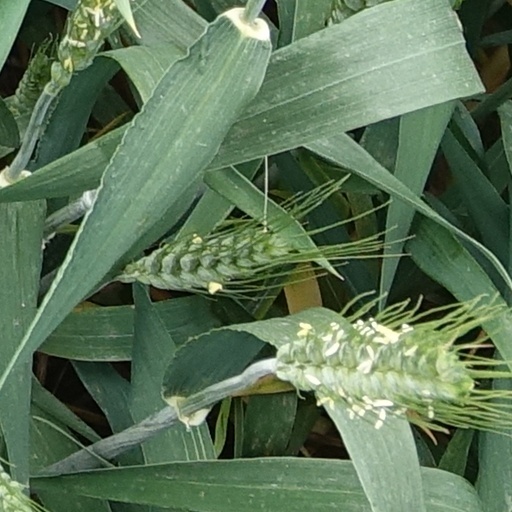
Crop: wheat